Tee

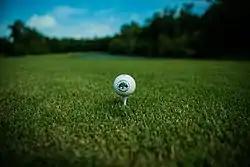
Golf ball on tee placed in the ground

A tee is a stand used in sport to support and elevate a stationary ball prior to striking with a foot, club, or bat. Tees are used extensively in golf, tee-ball, American football, and rugby. In addition, they are used as training devices for baseball and softball but are not used during gameplay.